Battle of Centuripe

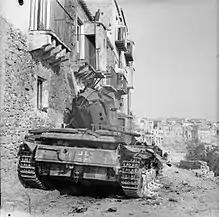
A Panzer III tank knocked out during the fierce street fighting in Centuripe

The London Irish G and F Companies crossed the start-lines after a fifteen-minute warm-up by the 25-pounders, and they were soon on Points 704 and when G Company overwhelmed the position, H Company moved on to take Point 703. On the start-line they had some casualties as they had to face machine-guns from the hill and from the sides; G Company helped in silencing the enfilade fire, and when darkness came the London Irish consolidated on the ground gained. The third hill however still held out and the decision had to be made whether to wait until it had fallen, or to carry on without delay and rely on the preoccupation of the Germans with the left-flank attack. The latter course was taken; the Royal Irish Fusiliers put in their assault towards the north and rear of Centuripe, and the Inniskillings, who throughout had been in close contact with the Germans on the frontal sector, obtained a foothold on the southern edge of the village after a heavy barrage, which included scaling a 100-foot cliff.